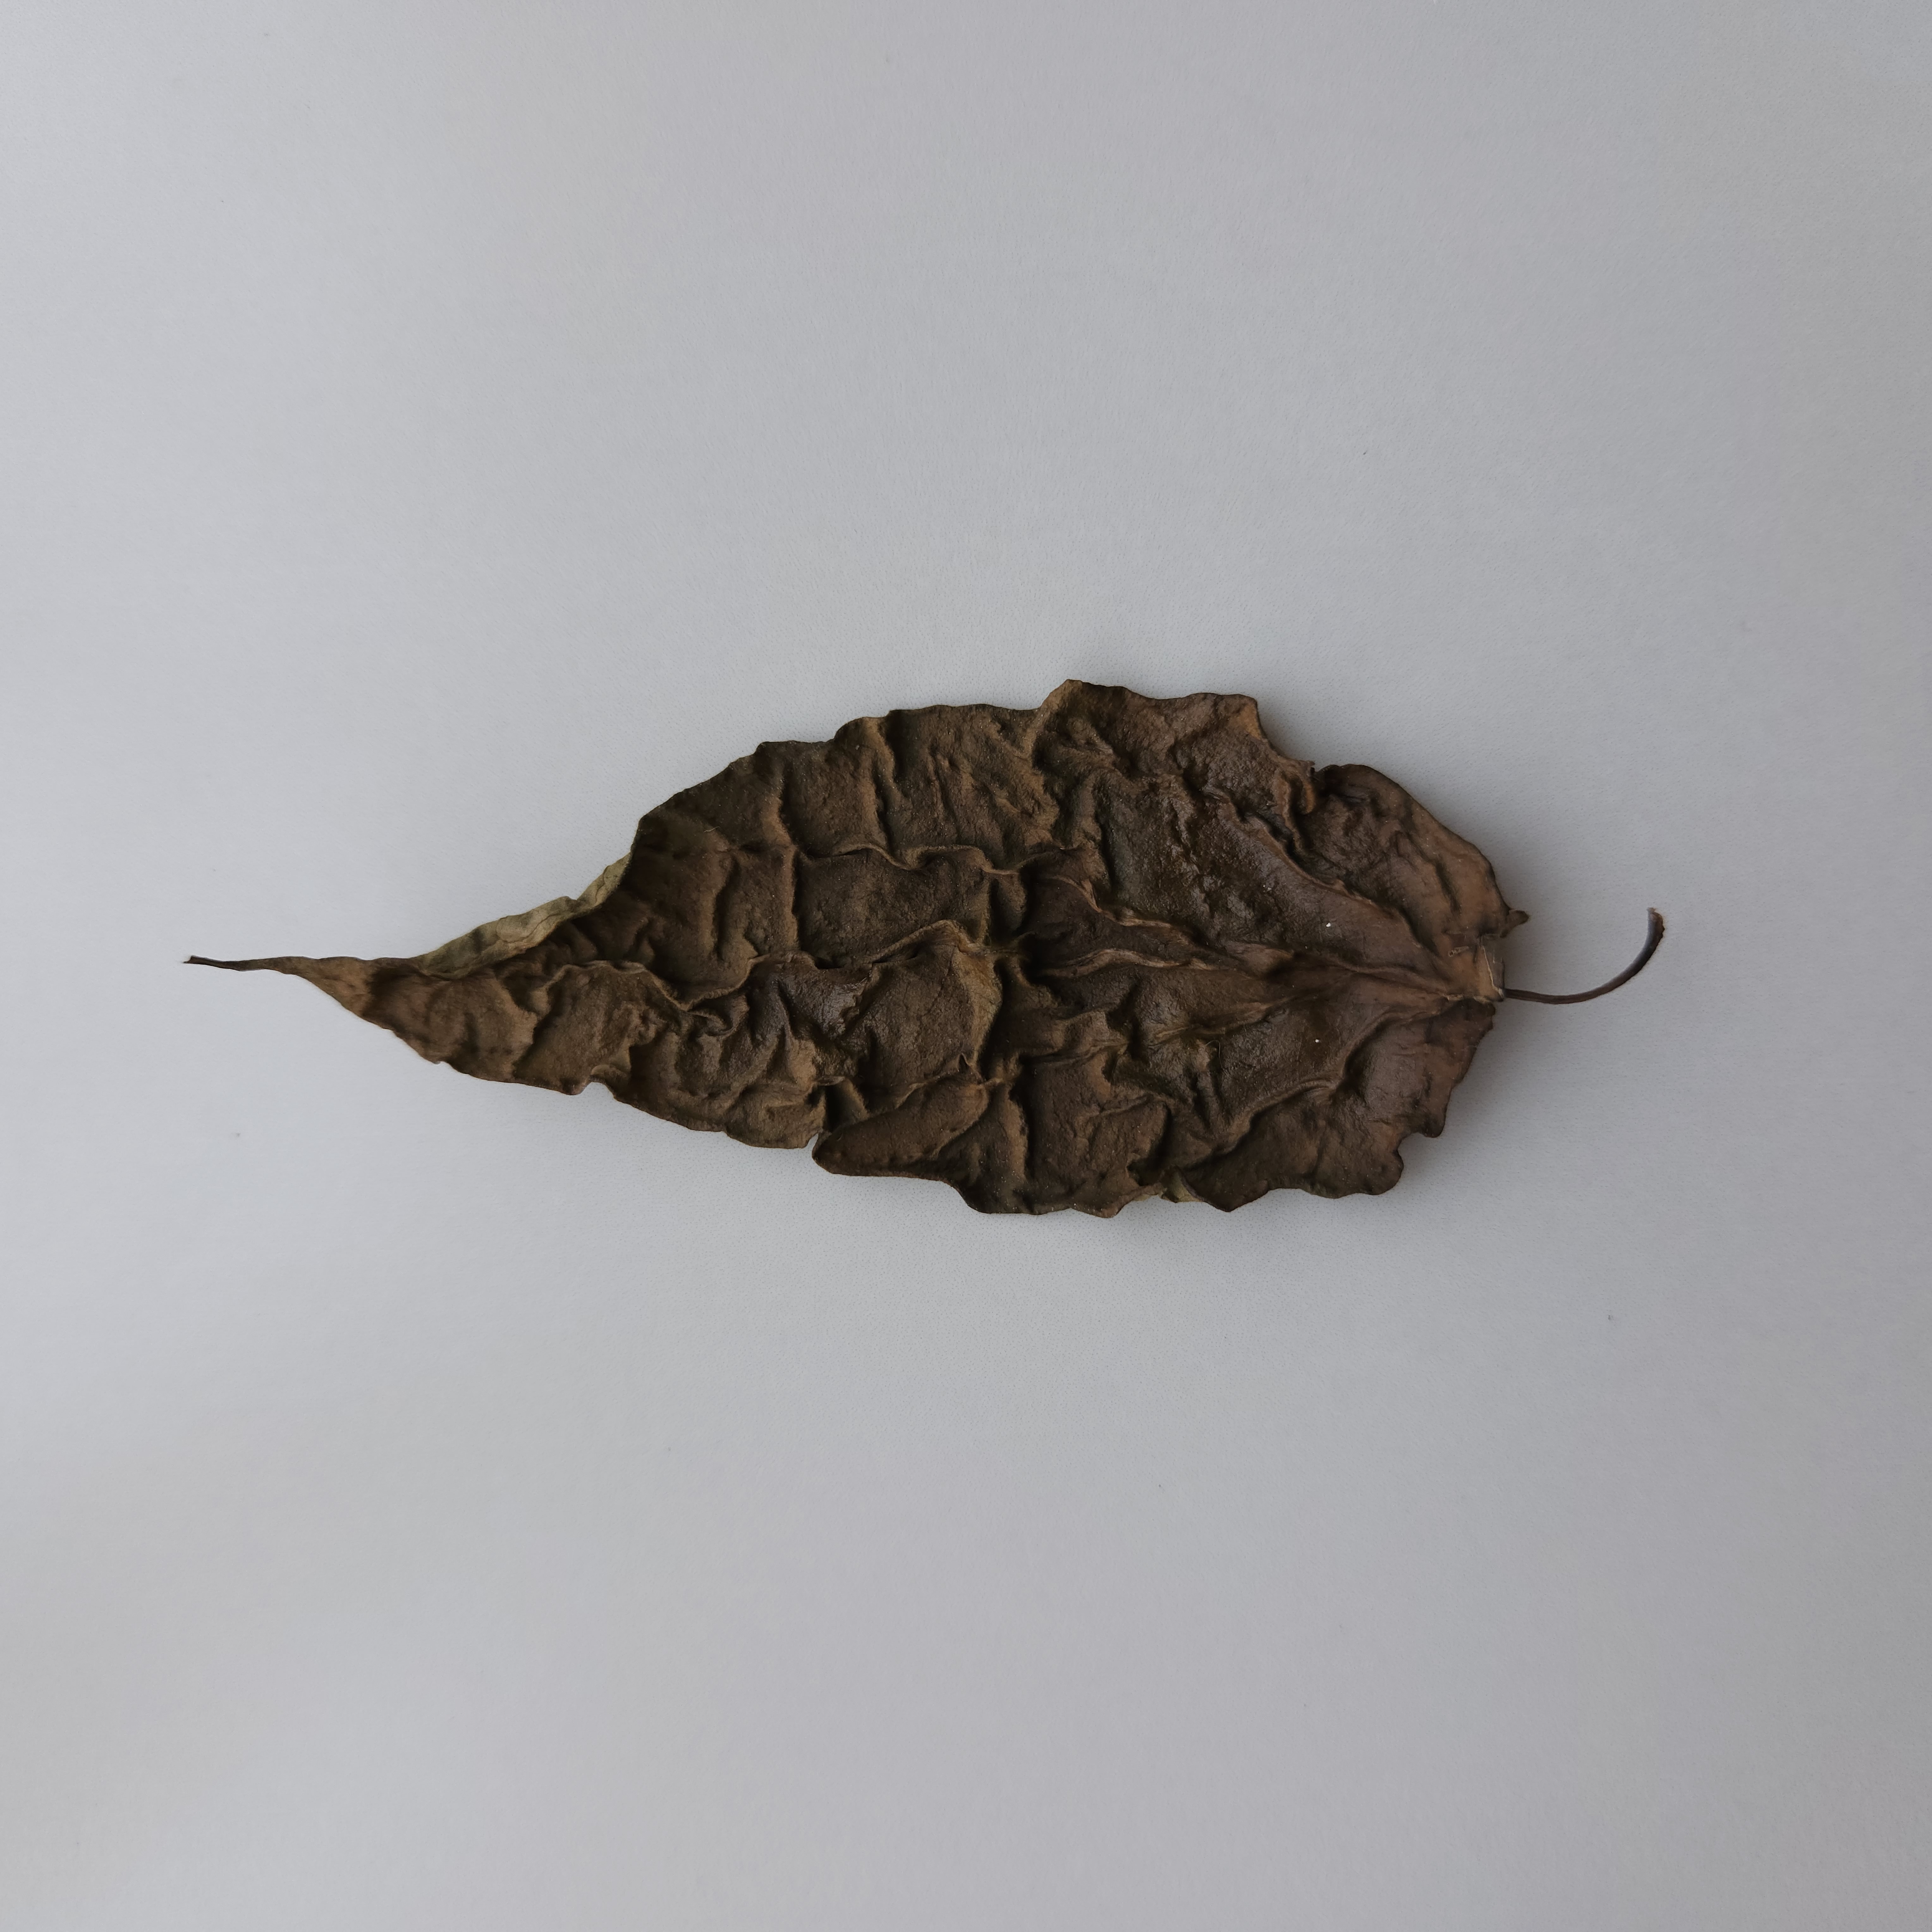
Label: Dried